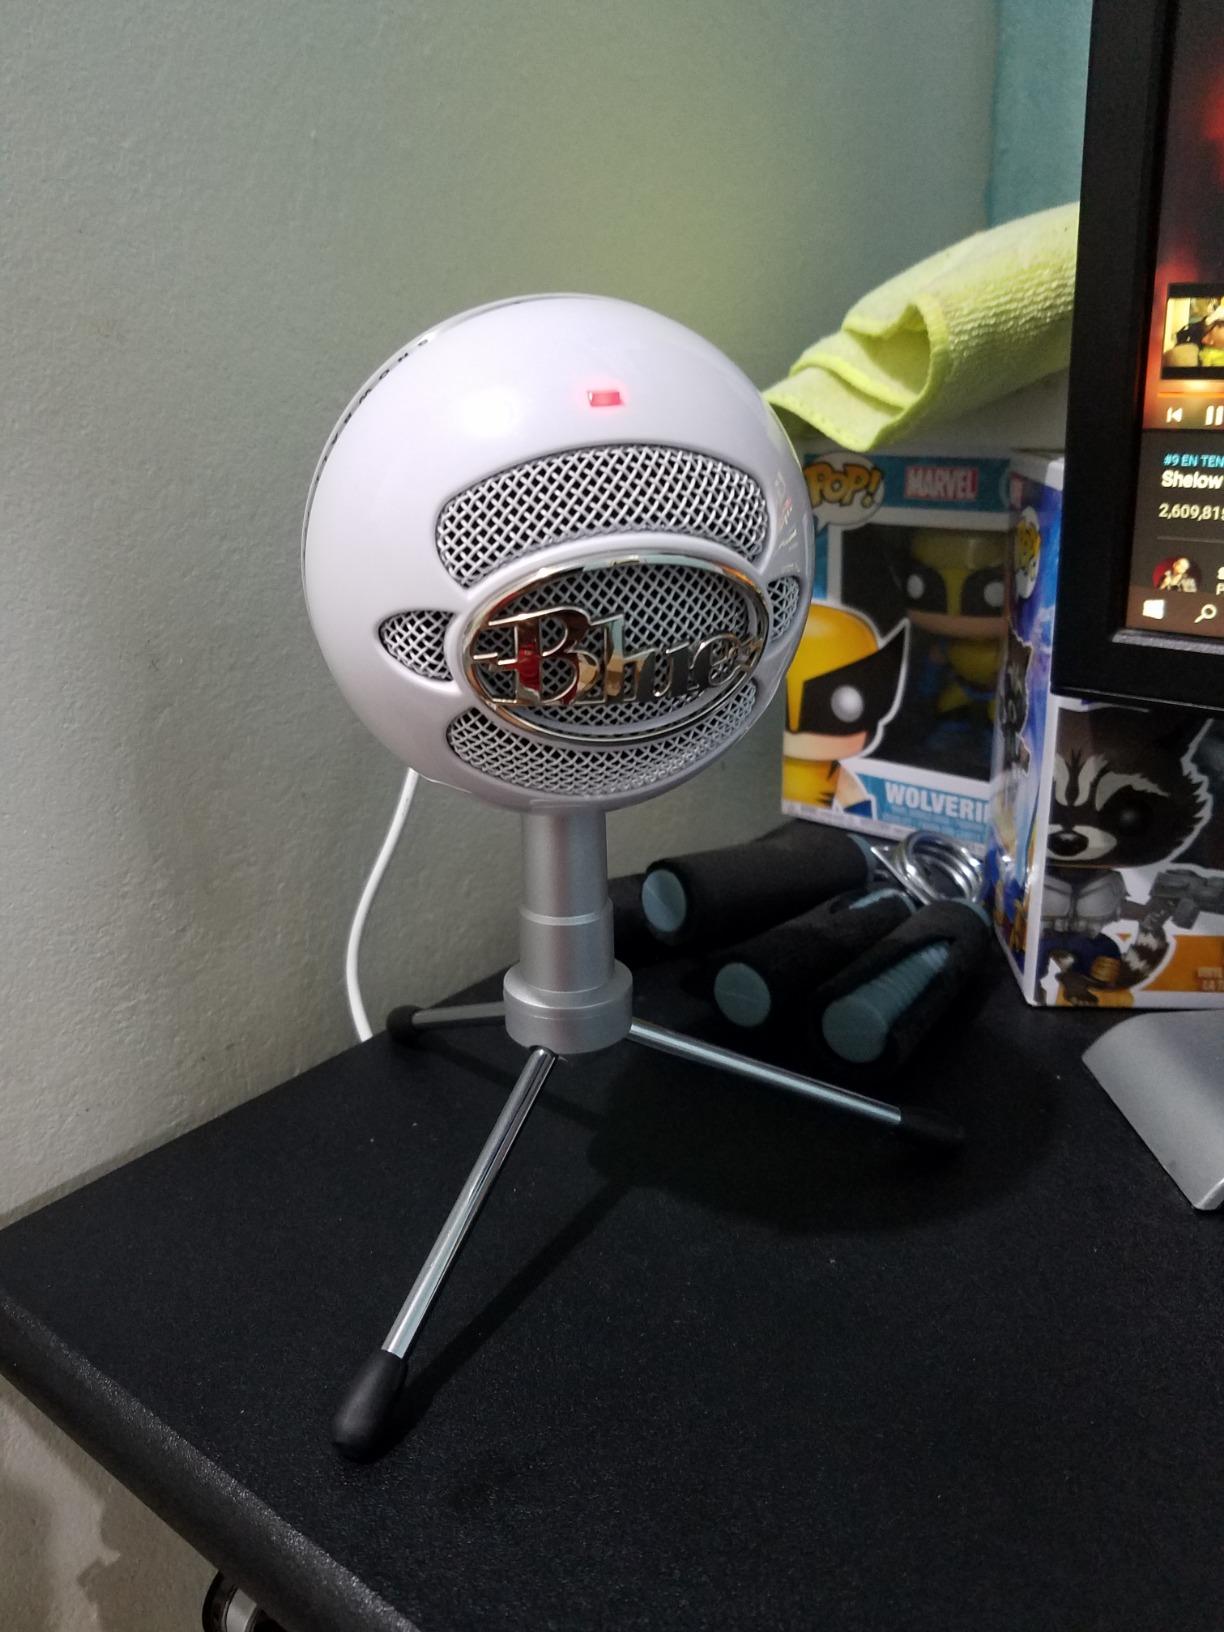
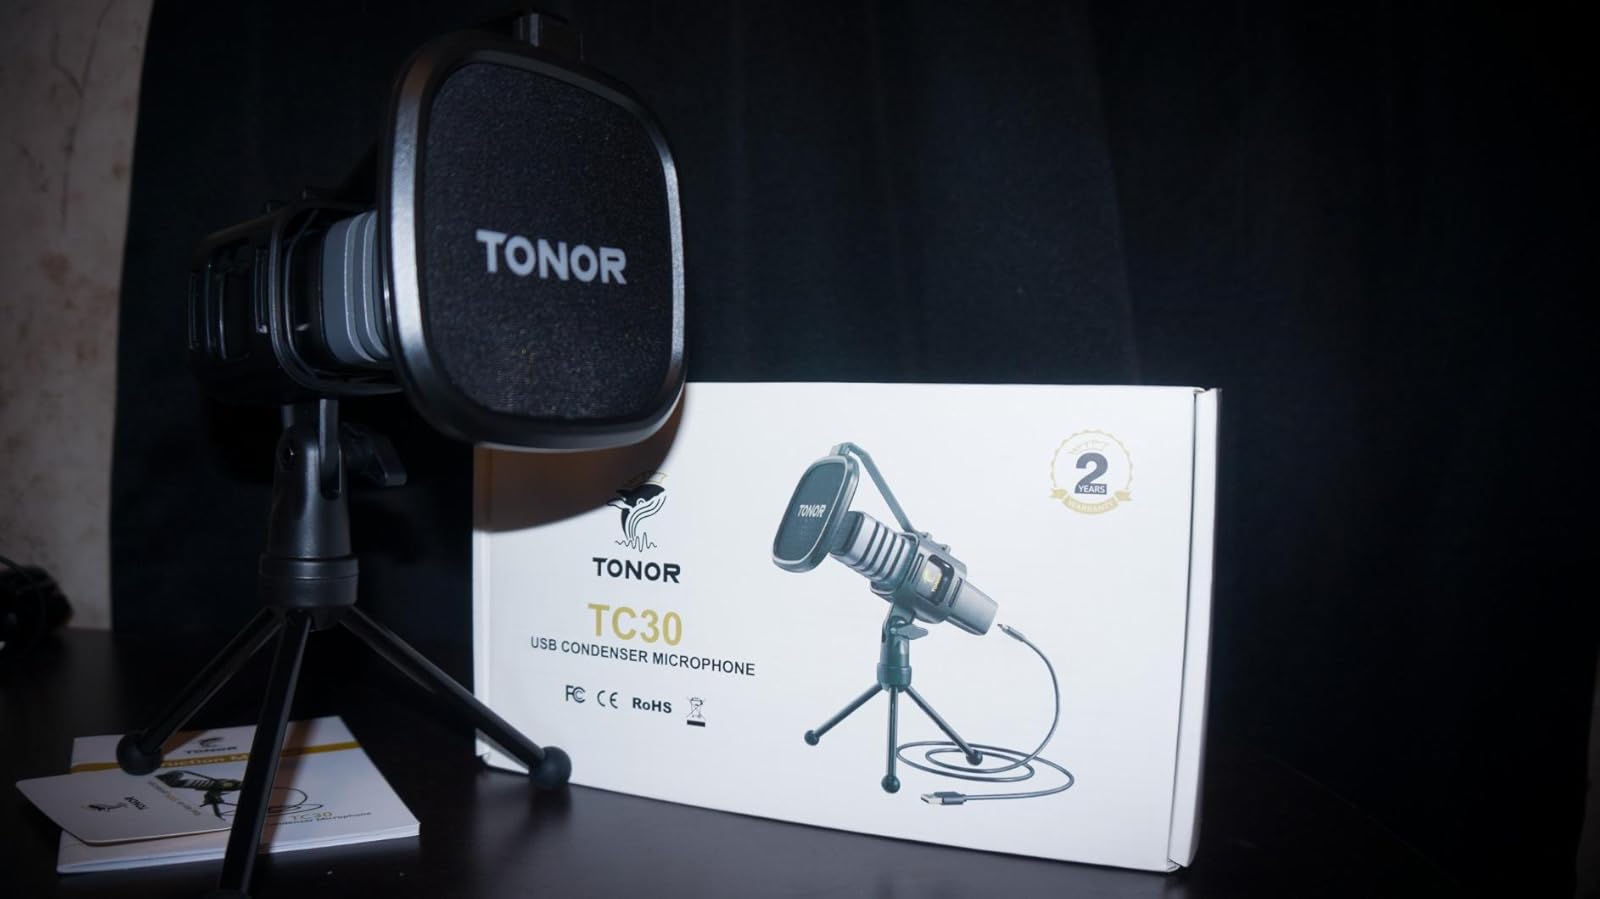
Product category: microphone
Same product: no